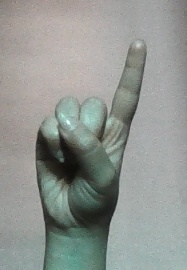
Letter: bb